Willis S. Blatchley House

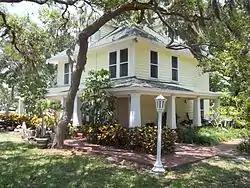

Willis S. Blatchley House is a national historic site located at 232 Lee Street, Dunedin, Florida in Pinellas County. It was the house on the American entomologist, malacologist and geologist Willis Blatchley.